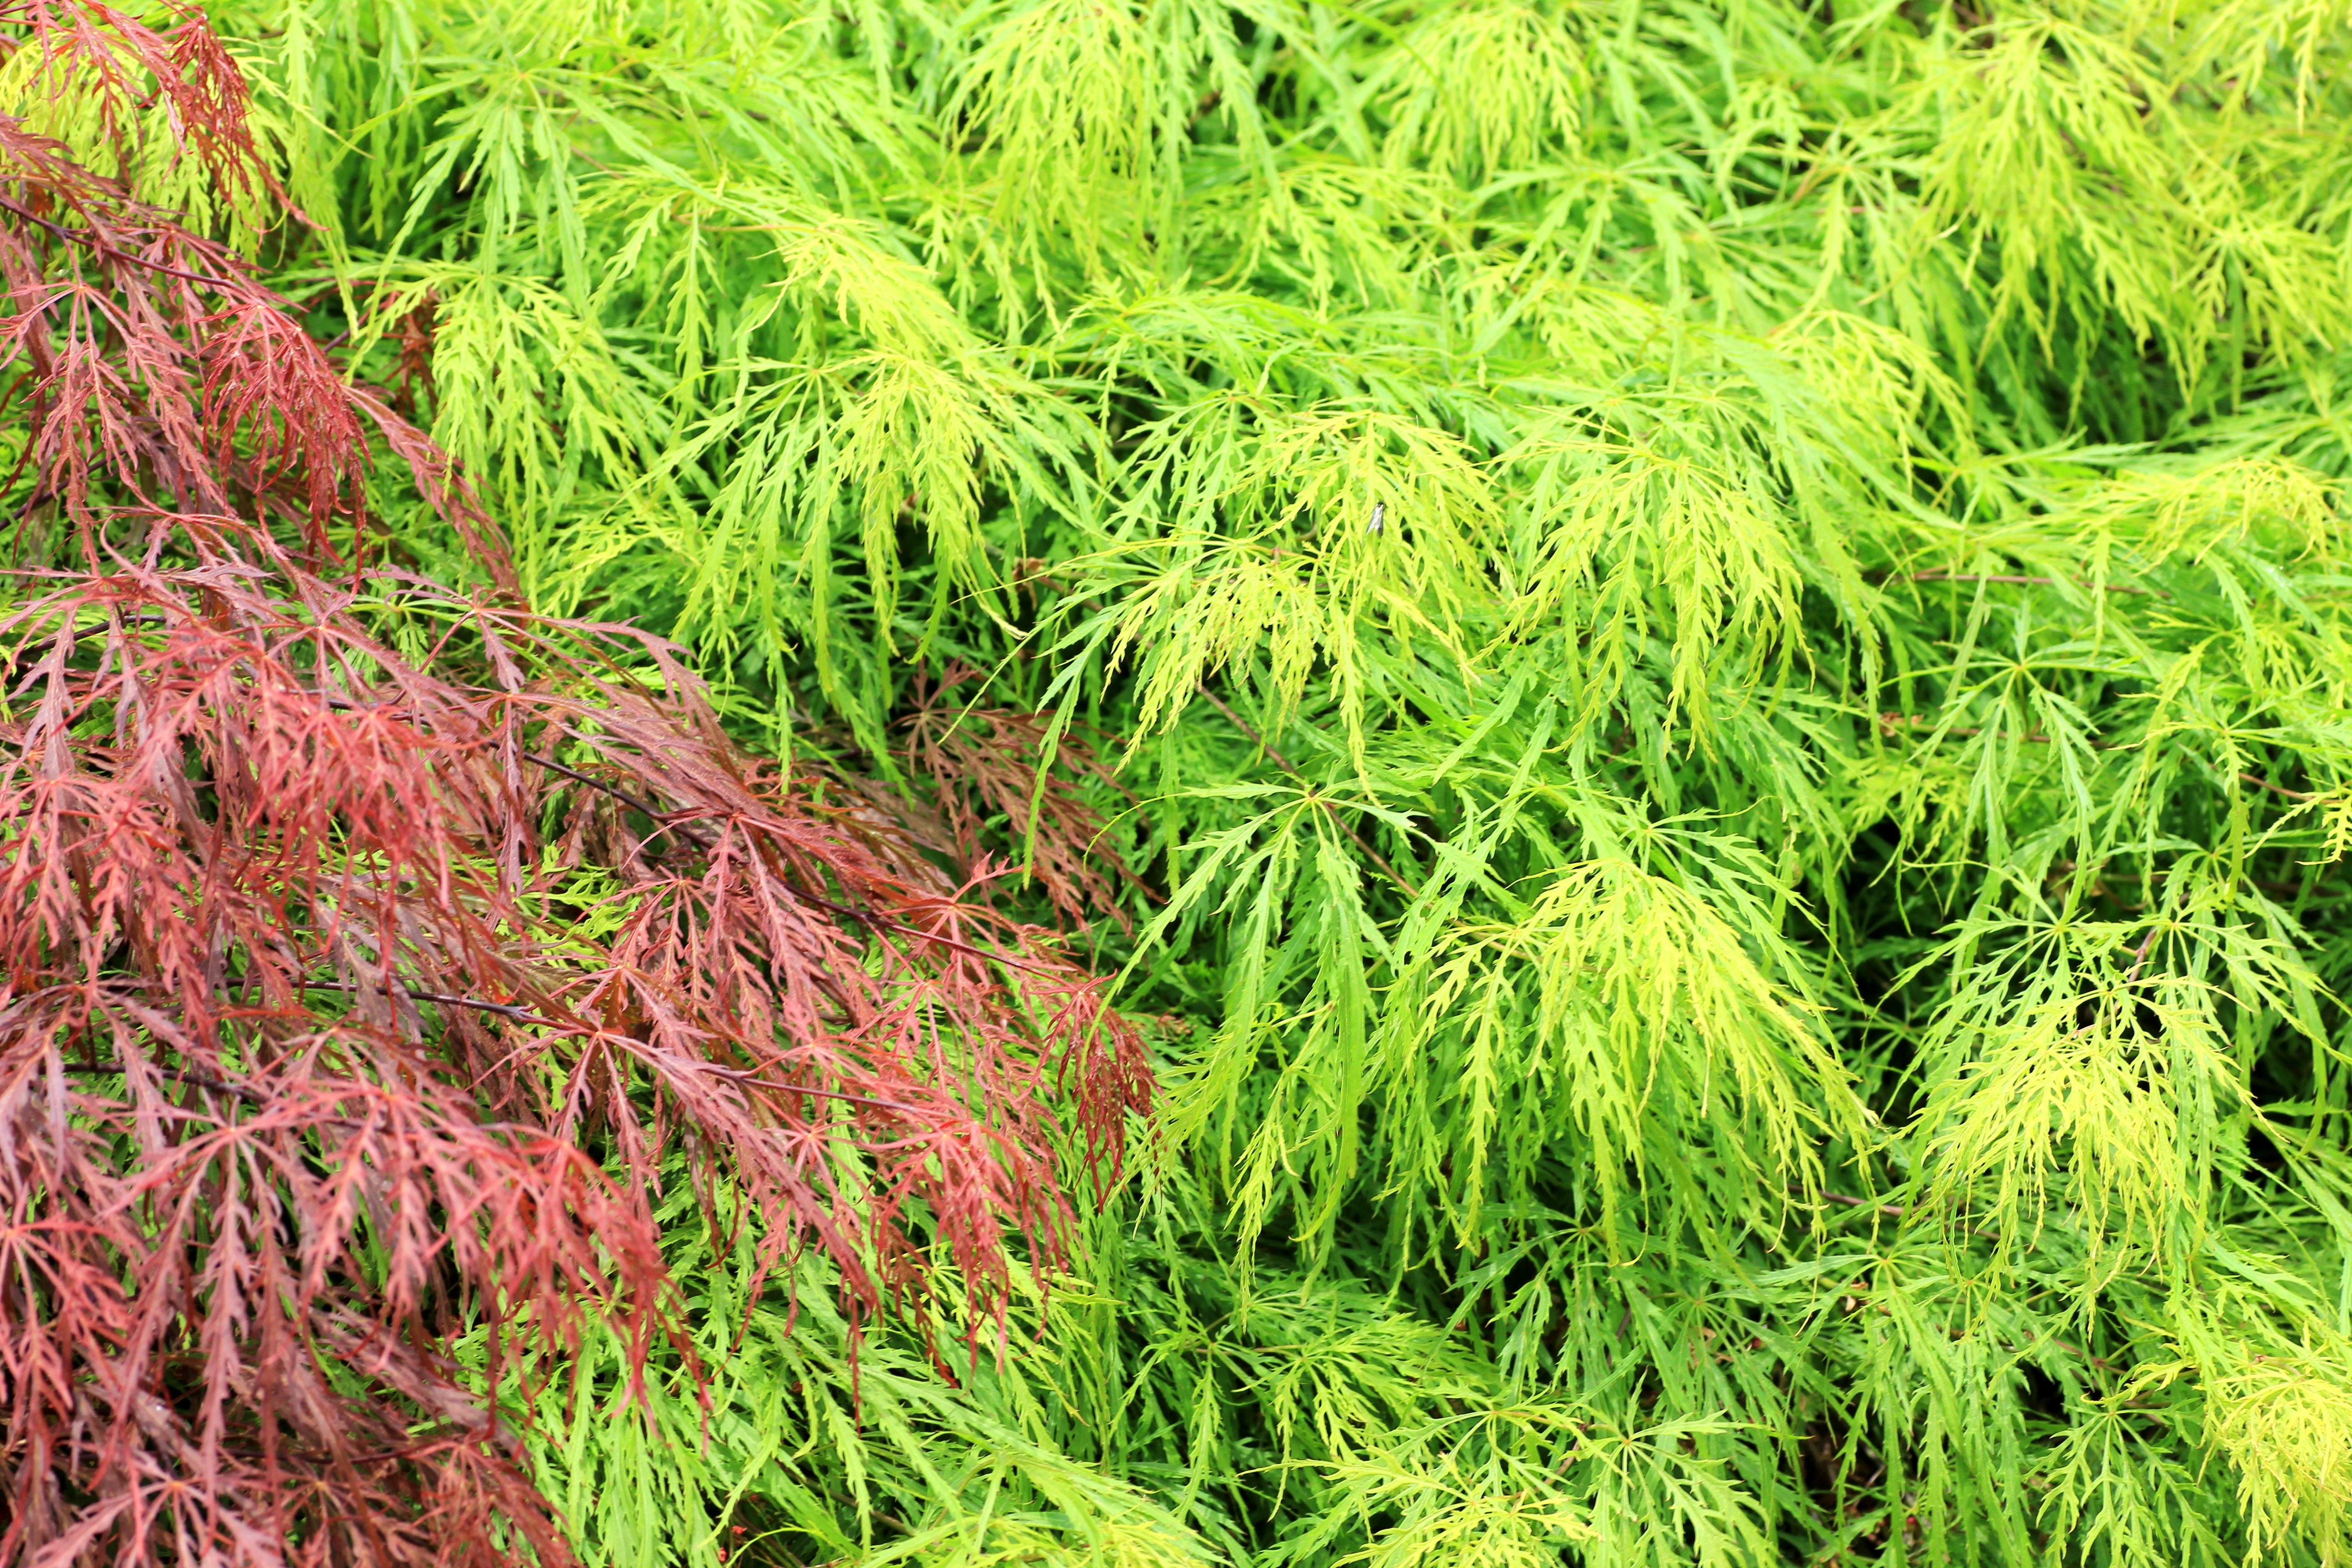
tree, grass, branch, plant, lawn, leaf, flower, green, botany, flora, leaves, vegetation, shrub, ecosystem, flowering plant, grass family, woody plant, land plant, arecales